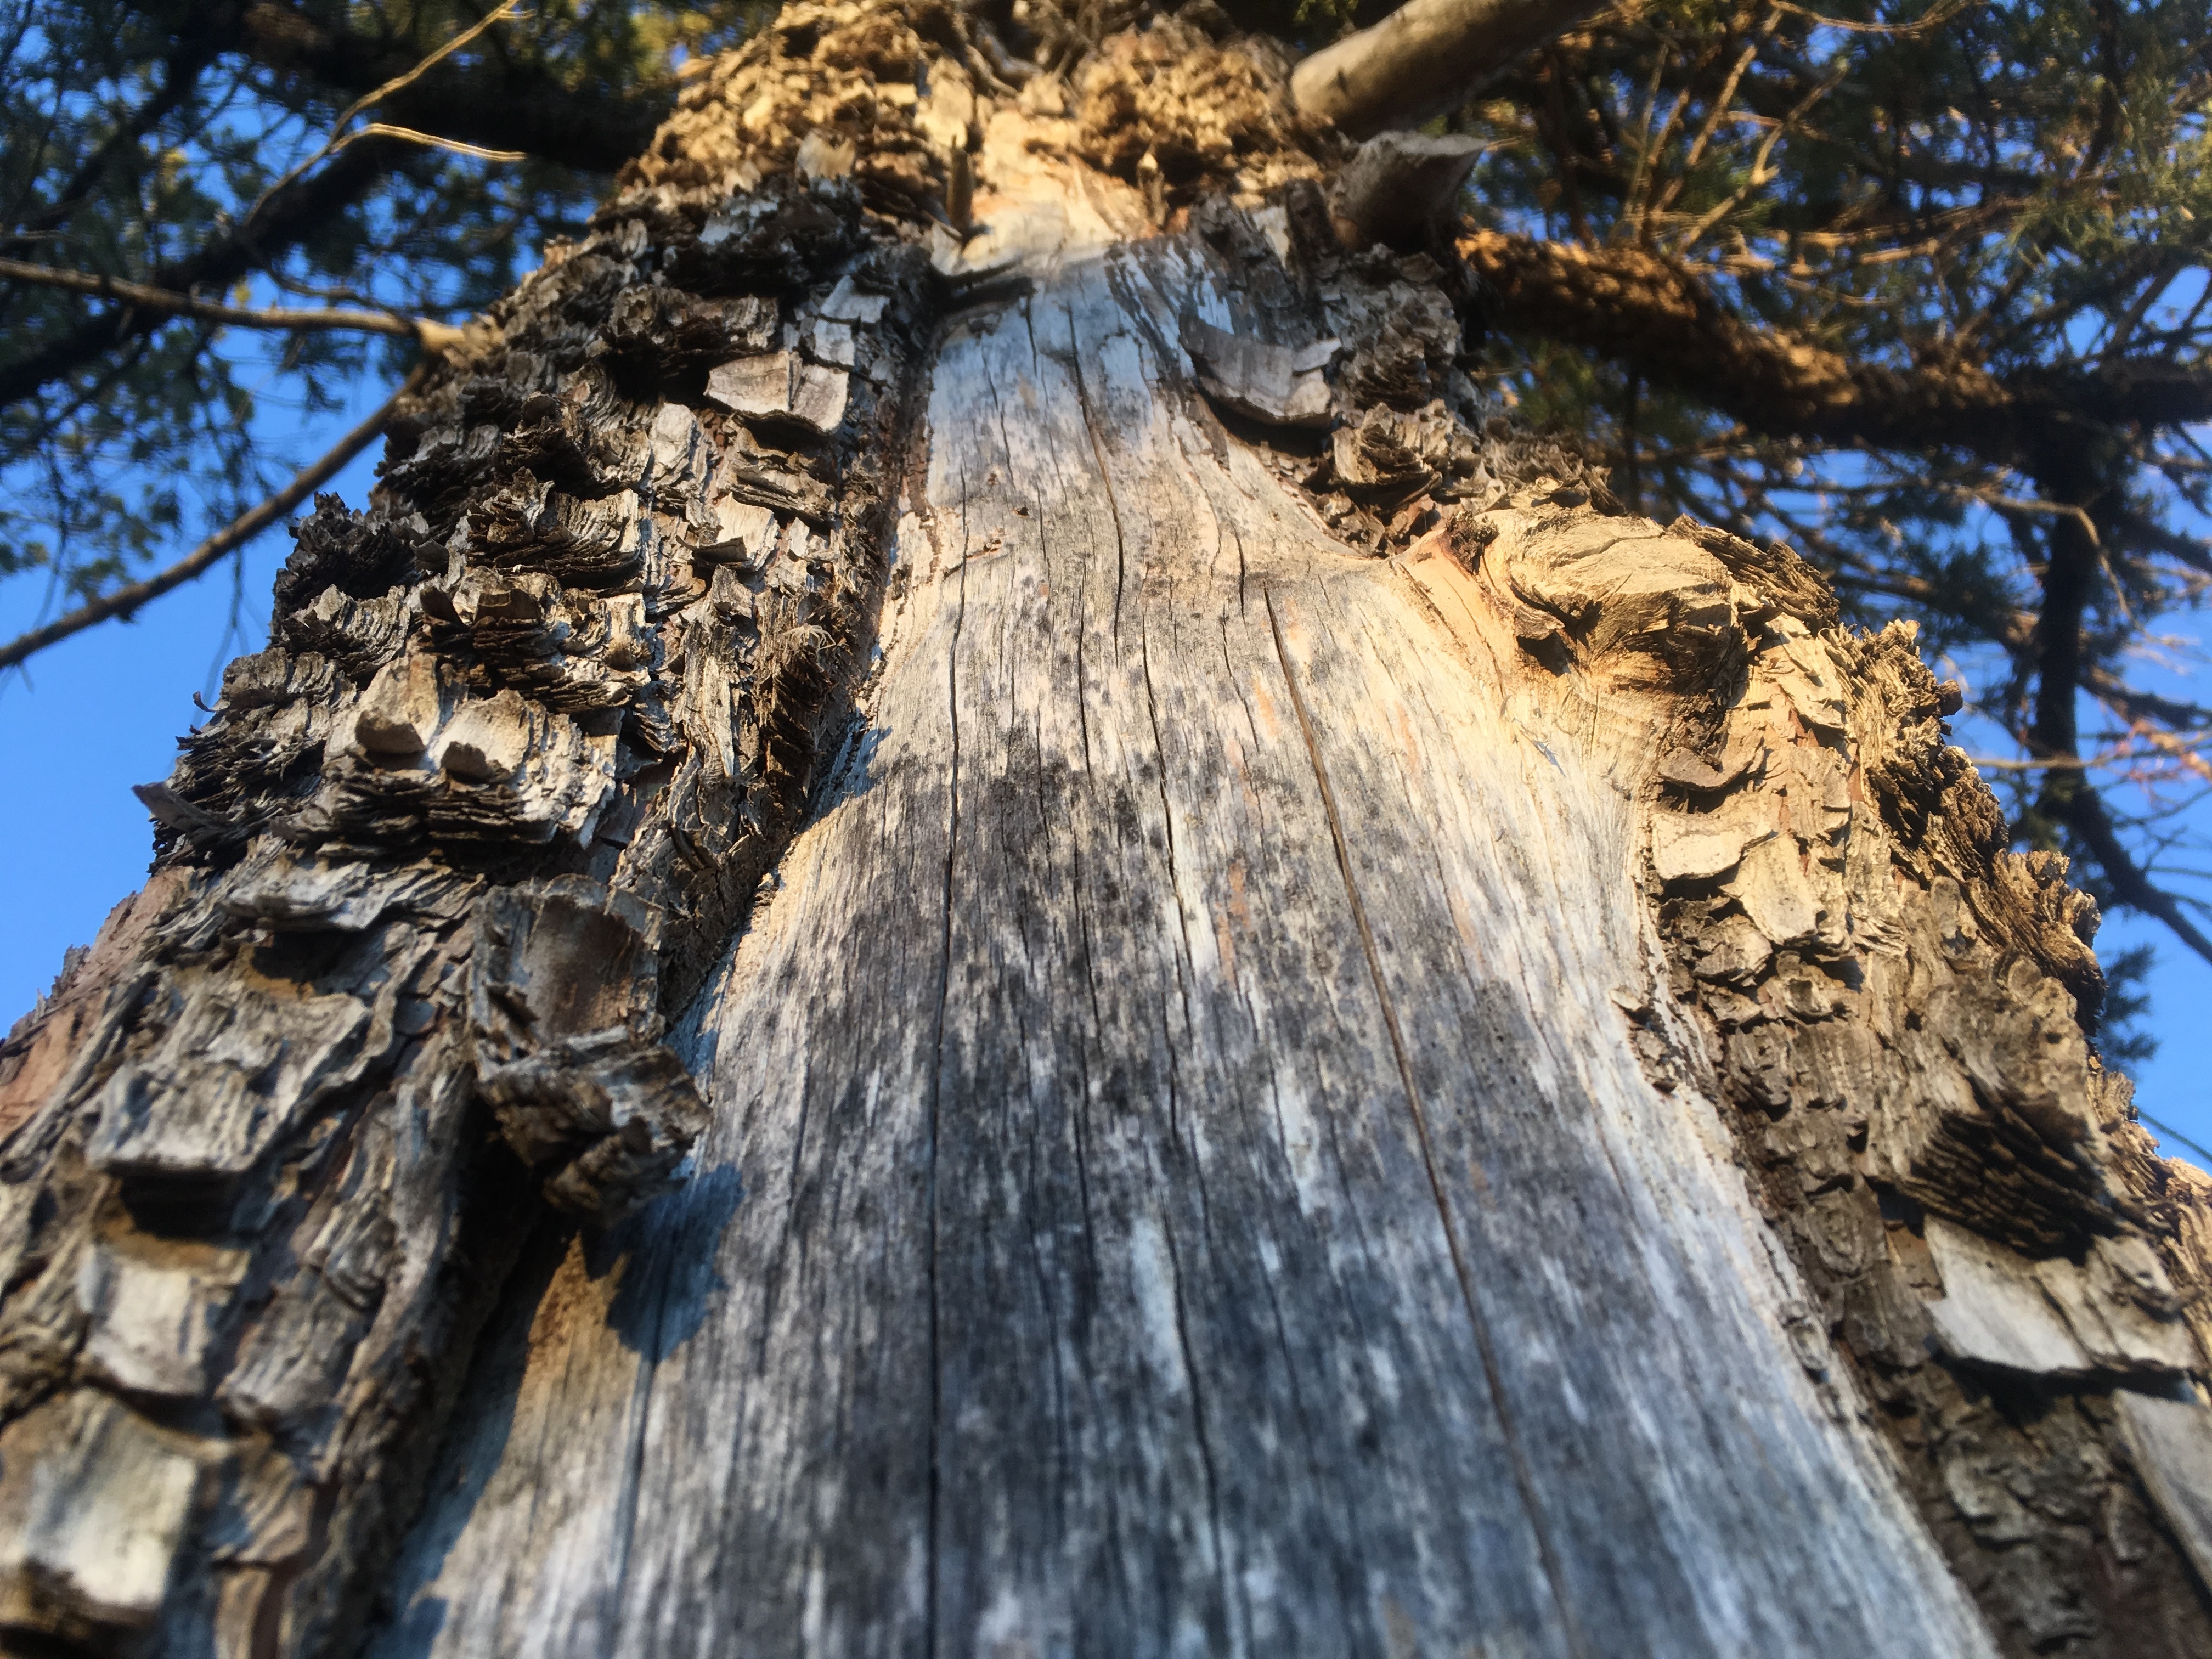
tree, nature, rock, branch, winter, plant, wood, leaf, trunk, autumn, season, woody plant